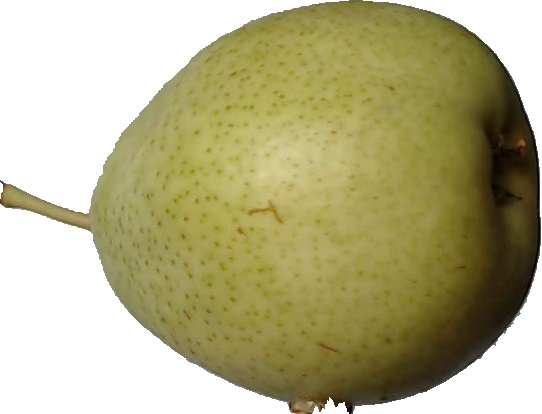
Label: pear_1